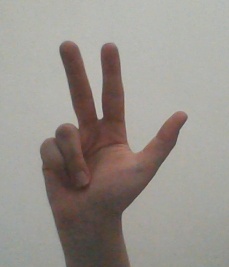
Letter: al